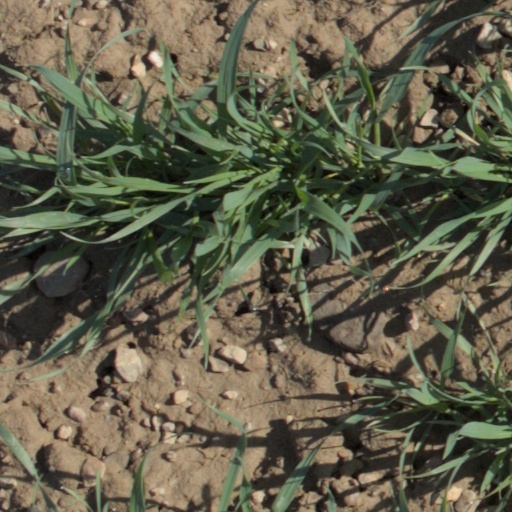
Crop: wheat